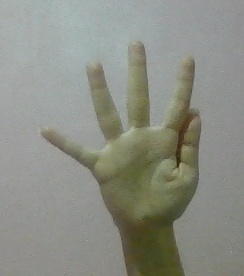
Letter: sheen